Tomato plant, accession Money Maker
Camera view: vertical (180 deg); turntable rotation: 0 degrees
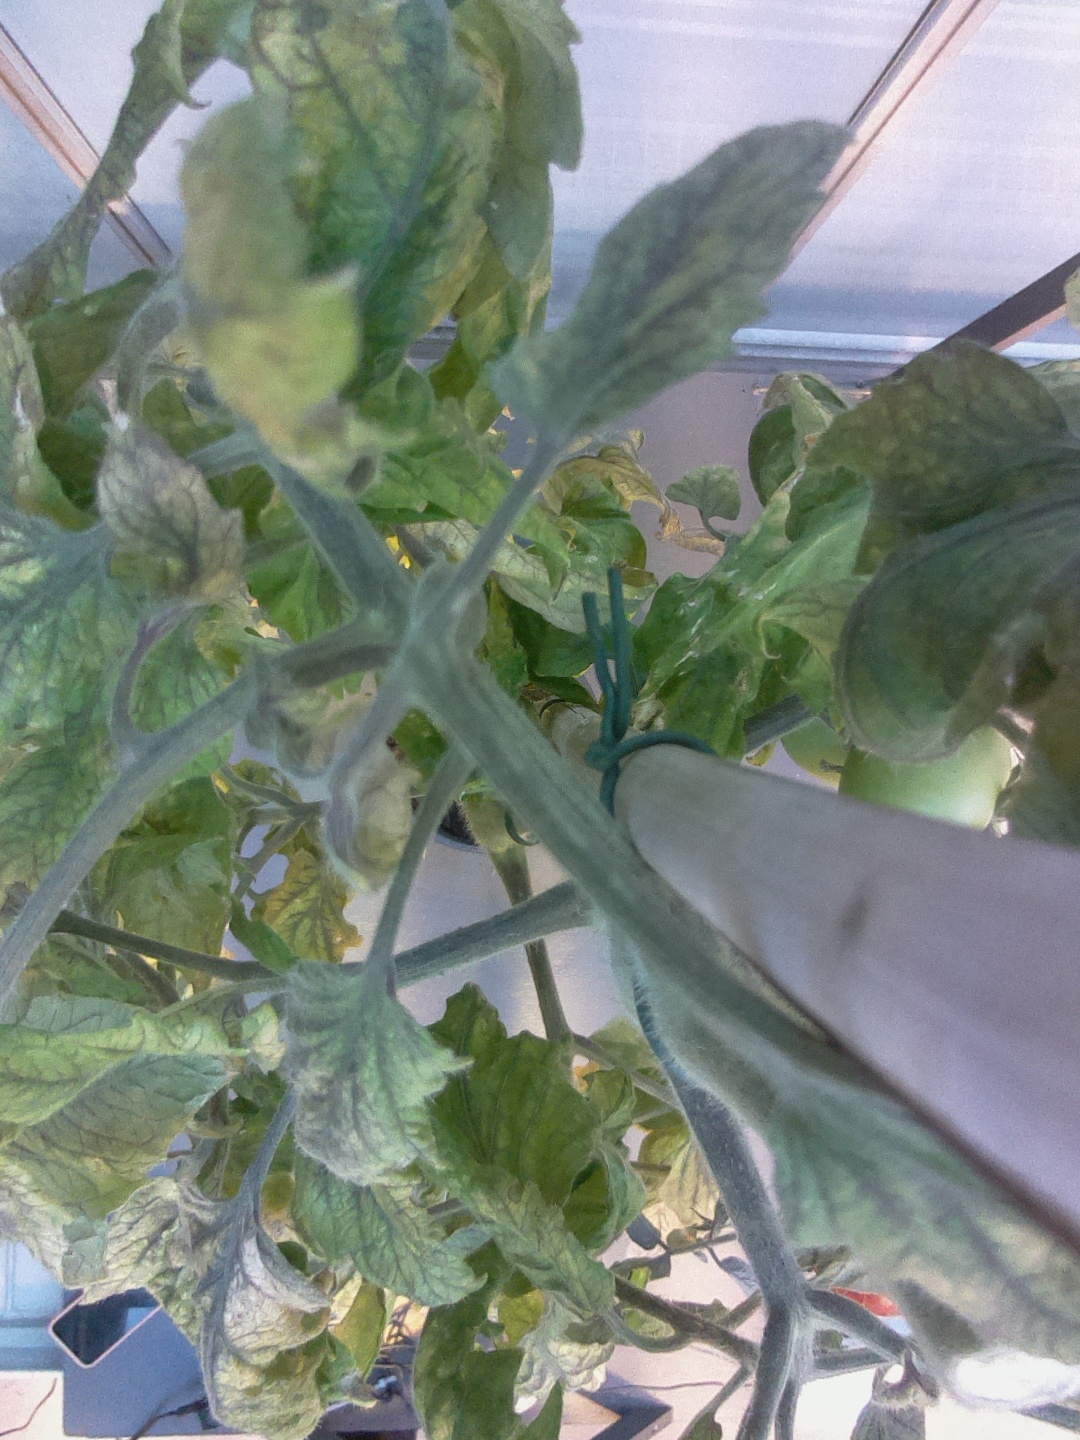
BBCH growth stage 83: 30%-40% of fruits show typical fully ripe color